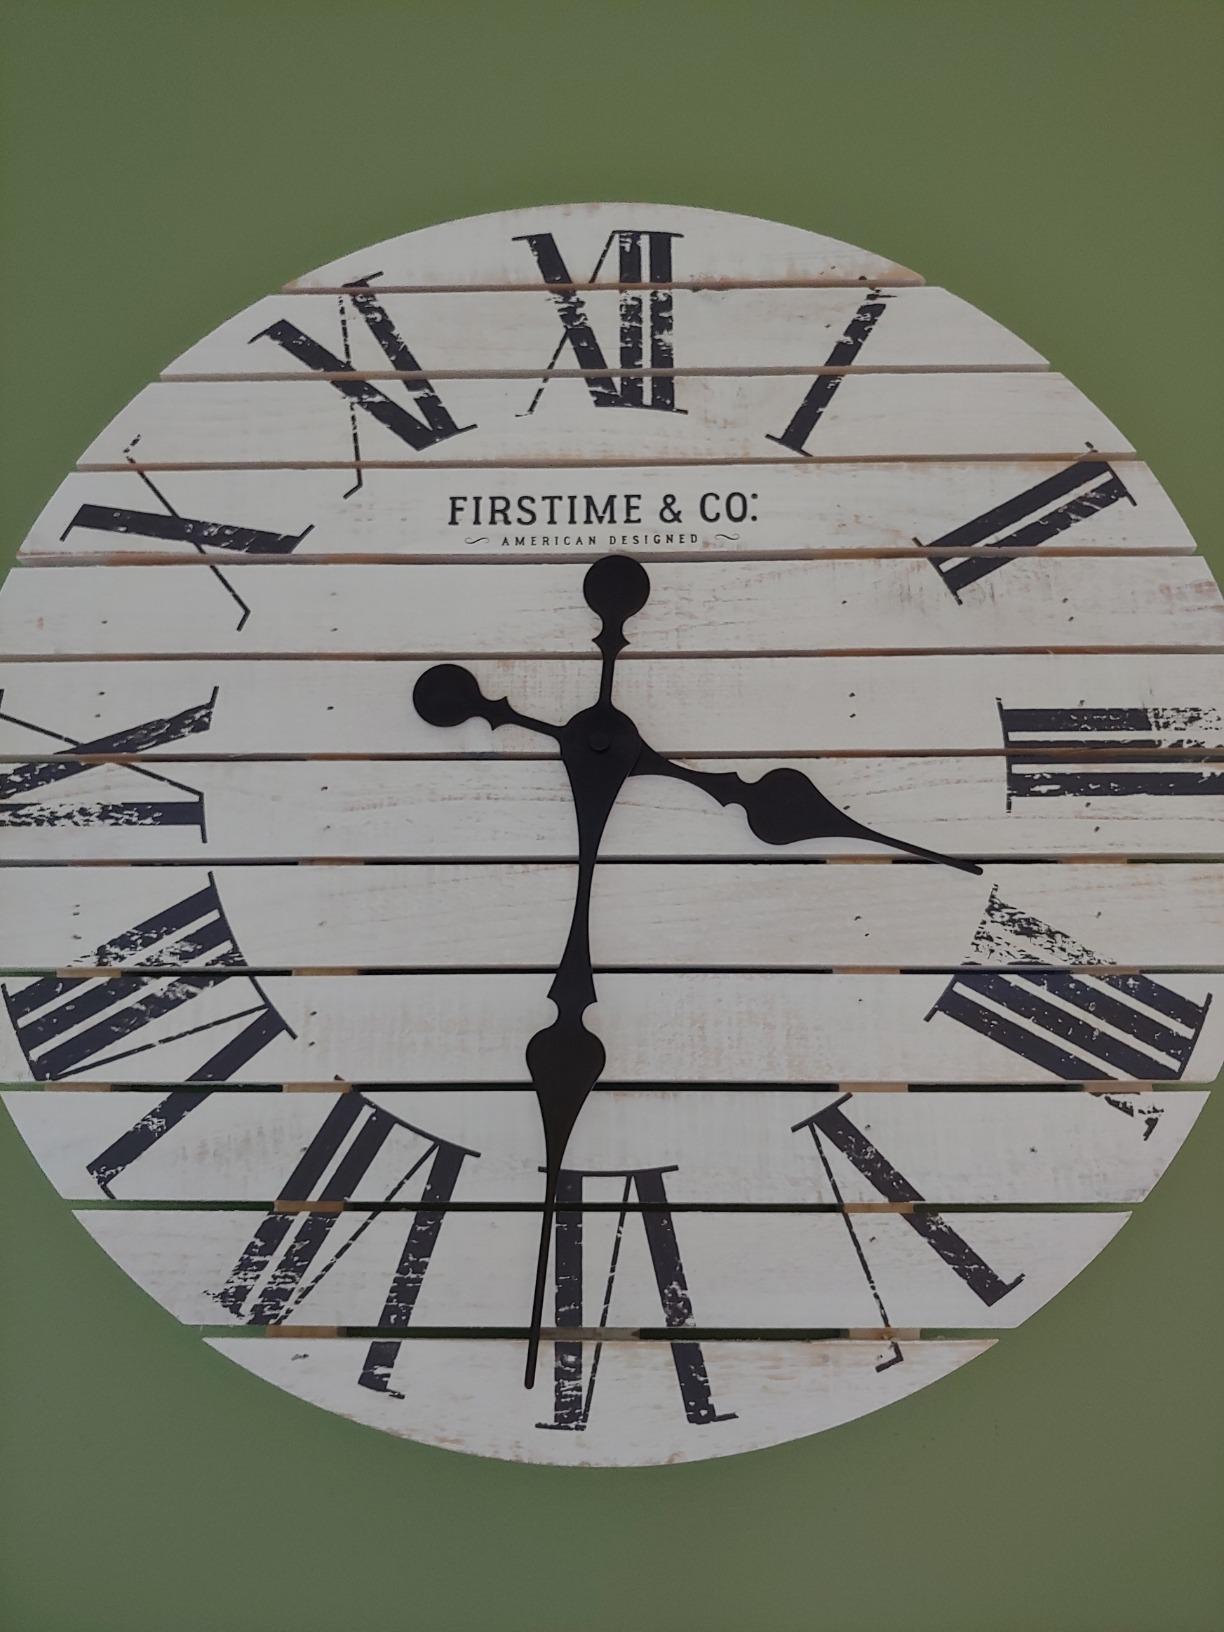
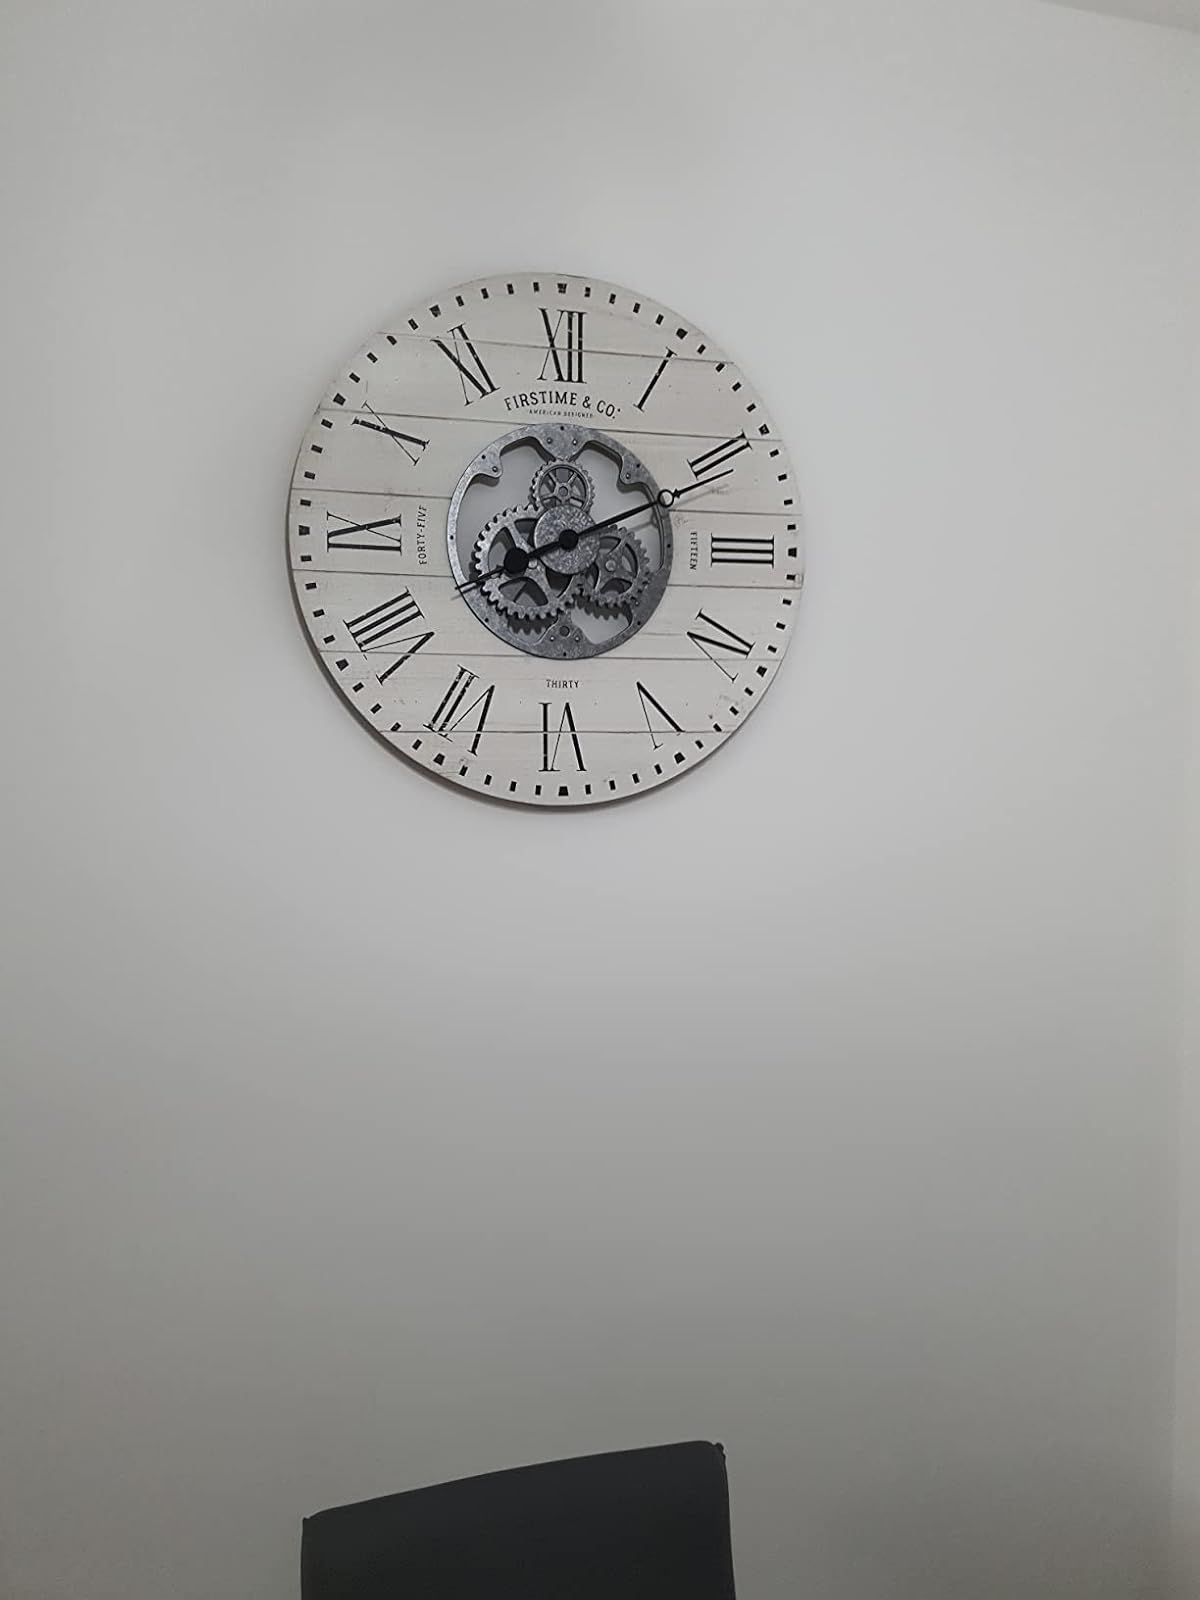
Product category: clock
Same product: no